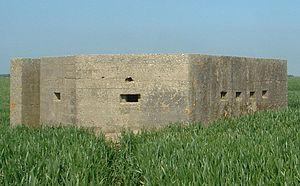
Les fortifications défensives britanniques de la Seconde Guerre mondiale étaient de petites constructions fortifiées construites dans le cadre de la préparation à l'invasion allemande. Elles ont été populairement appelées « boite à pilules » en référence à leur forme.
Atwick est un village et une paroisse civile dans l'Holderness dans le Yorkshire de l'Est, en Angleterre. Le village est à proximité de la mer du Nord, et à environ 3 km au nord d'Hornsea sur la route B1242.